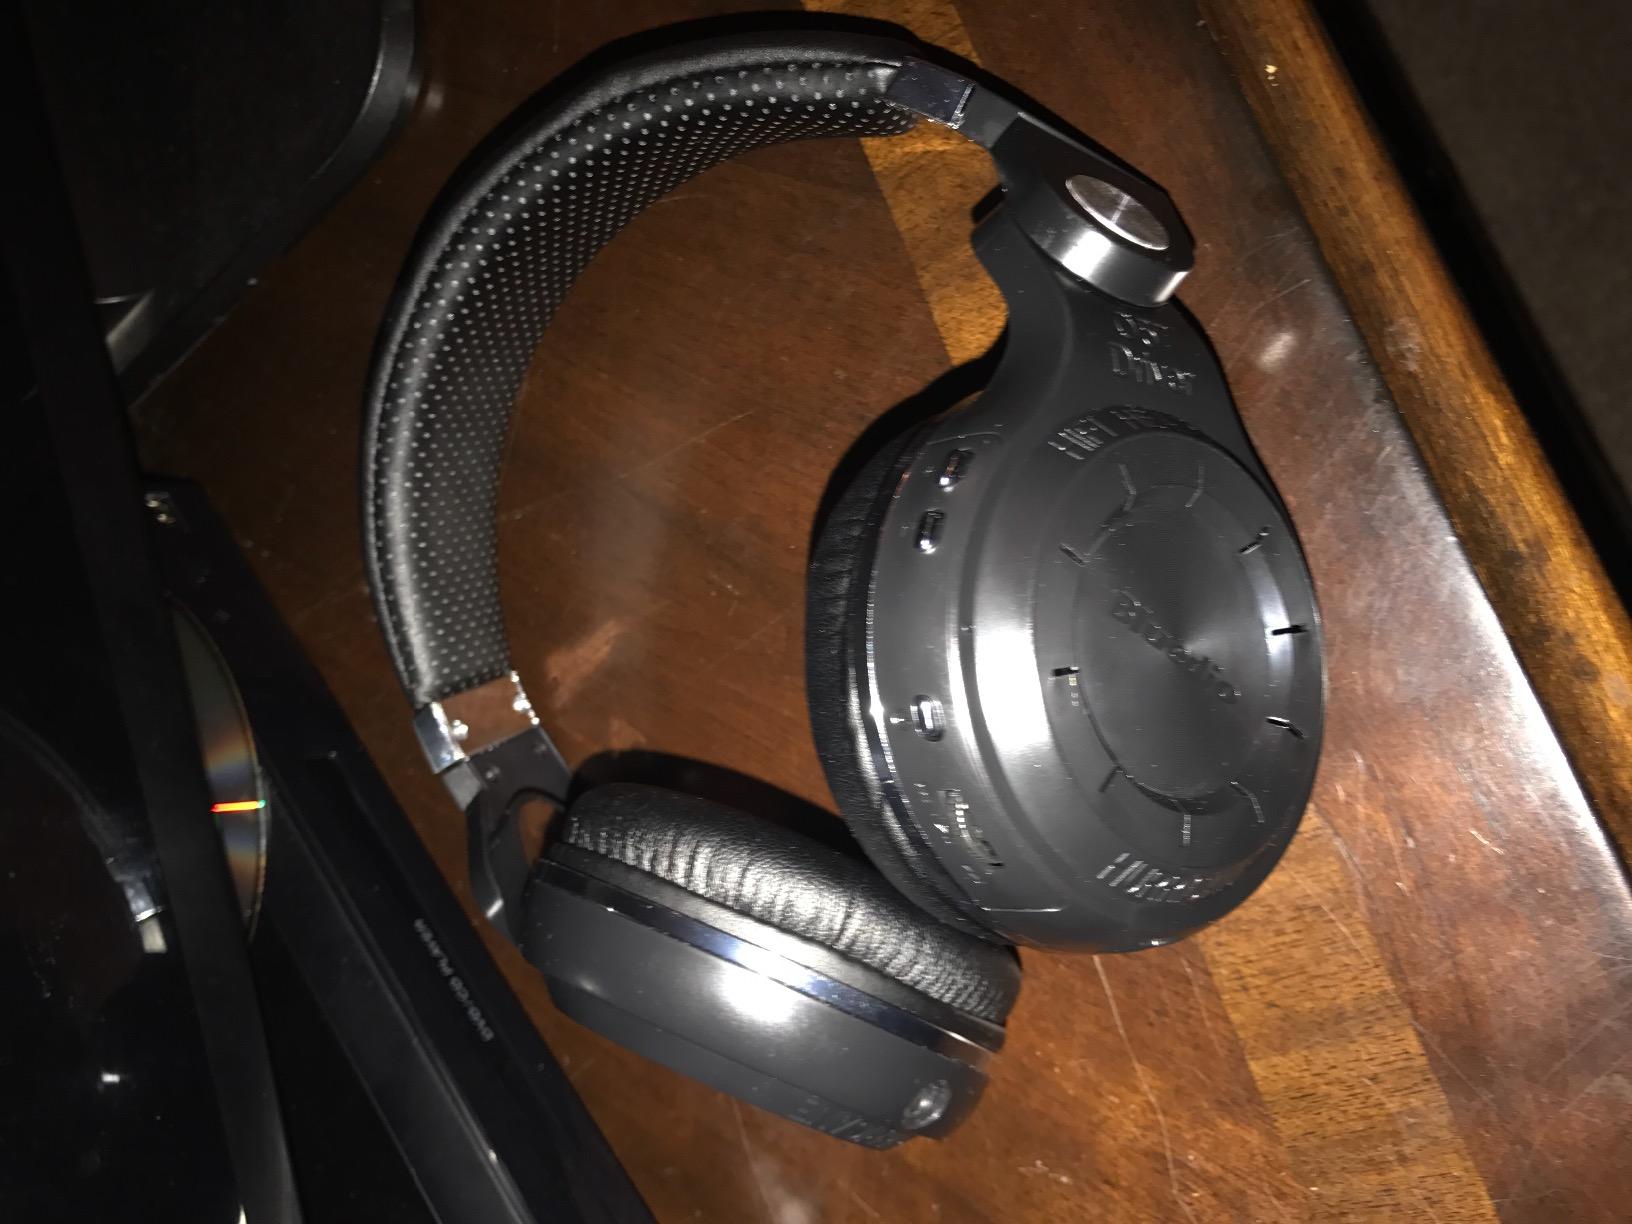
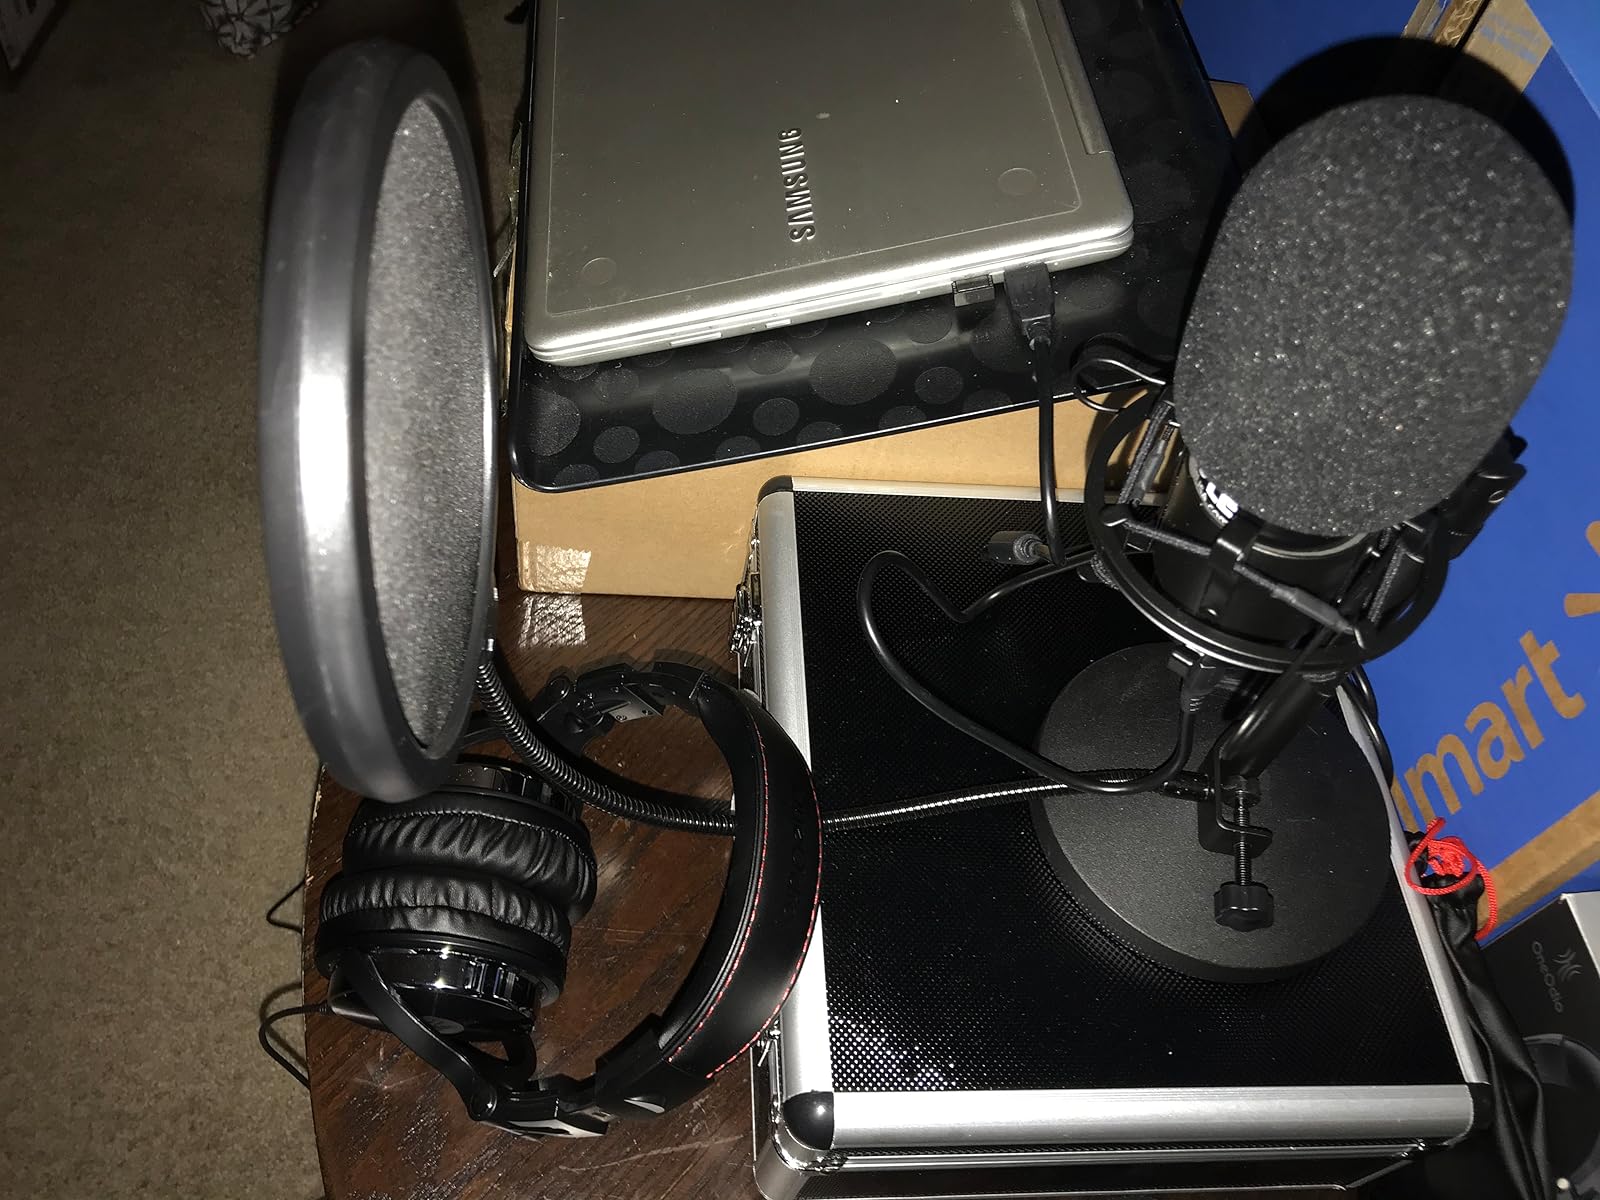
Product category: headphones
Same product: no